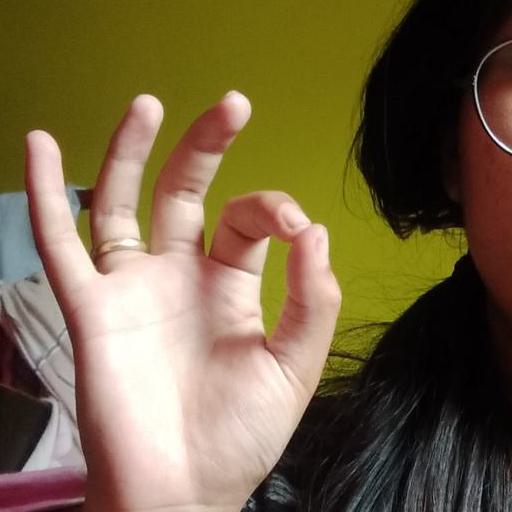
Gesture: ok